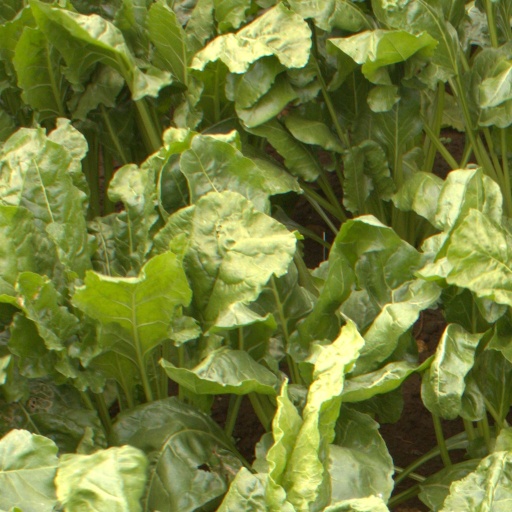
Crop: sugar beet